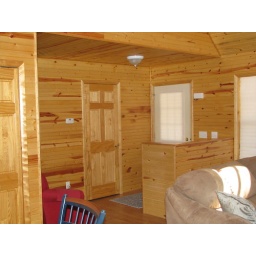
Built in pine bench at door with storage space underneath.